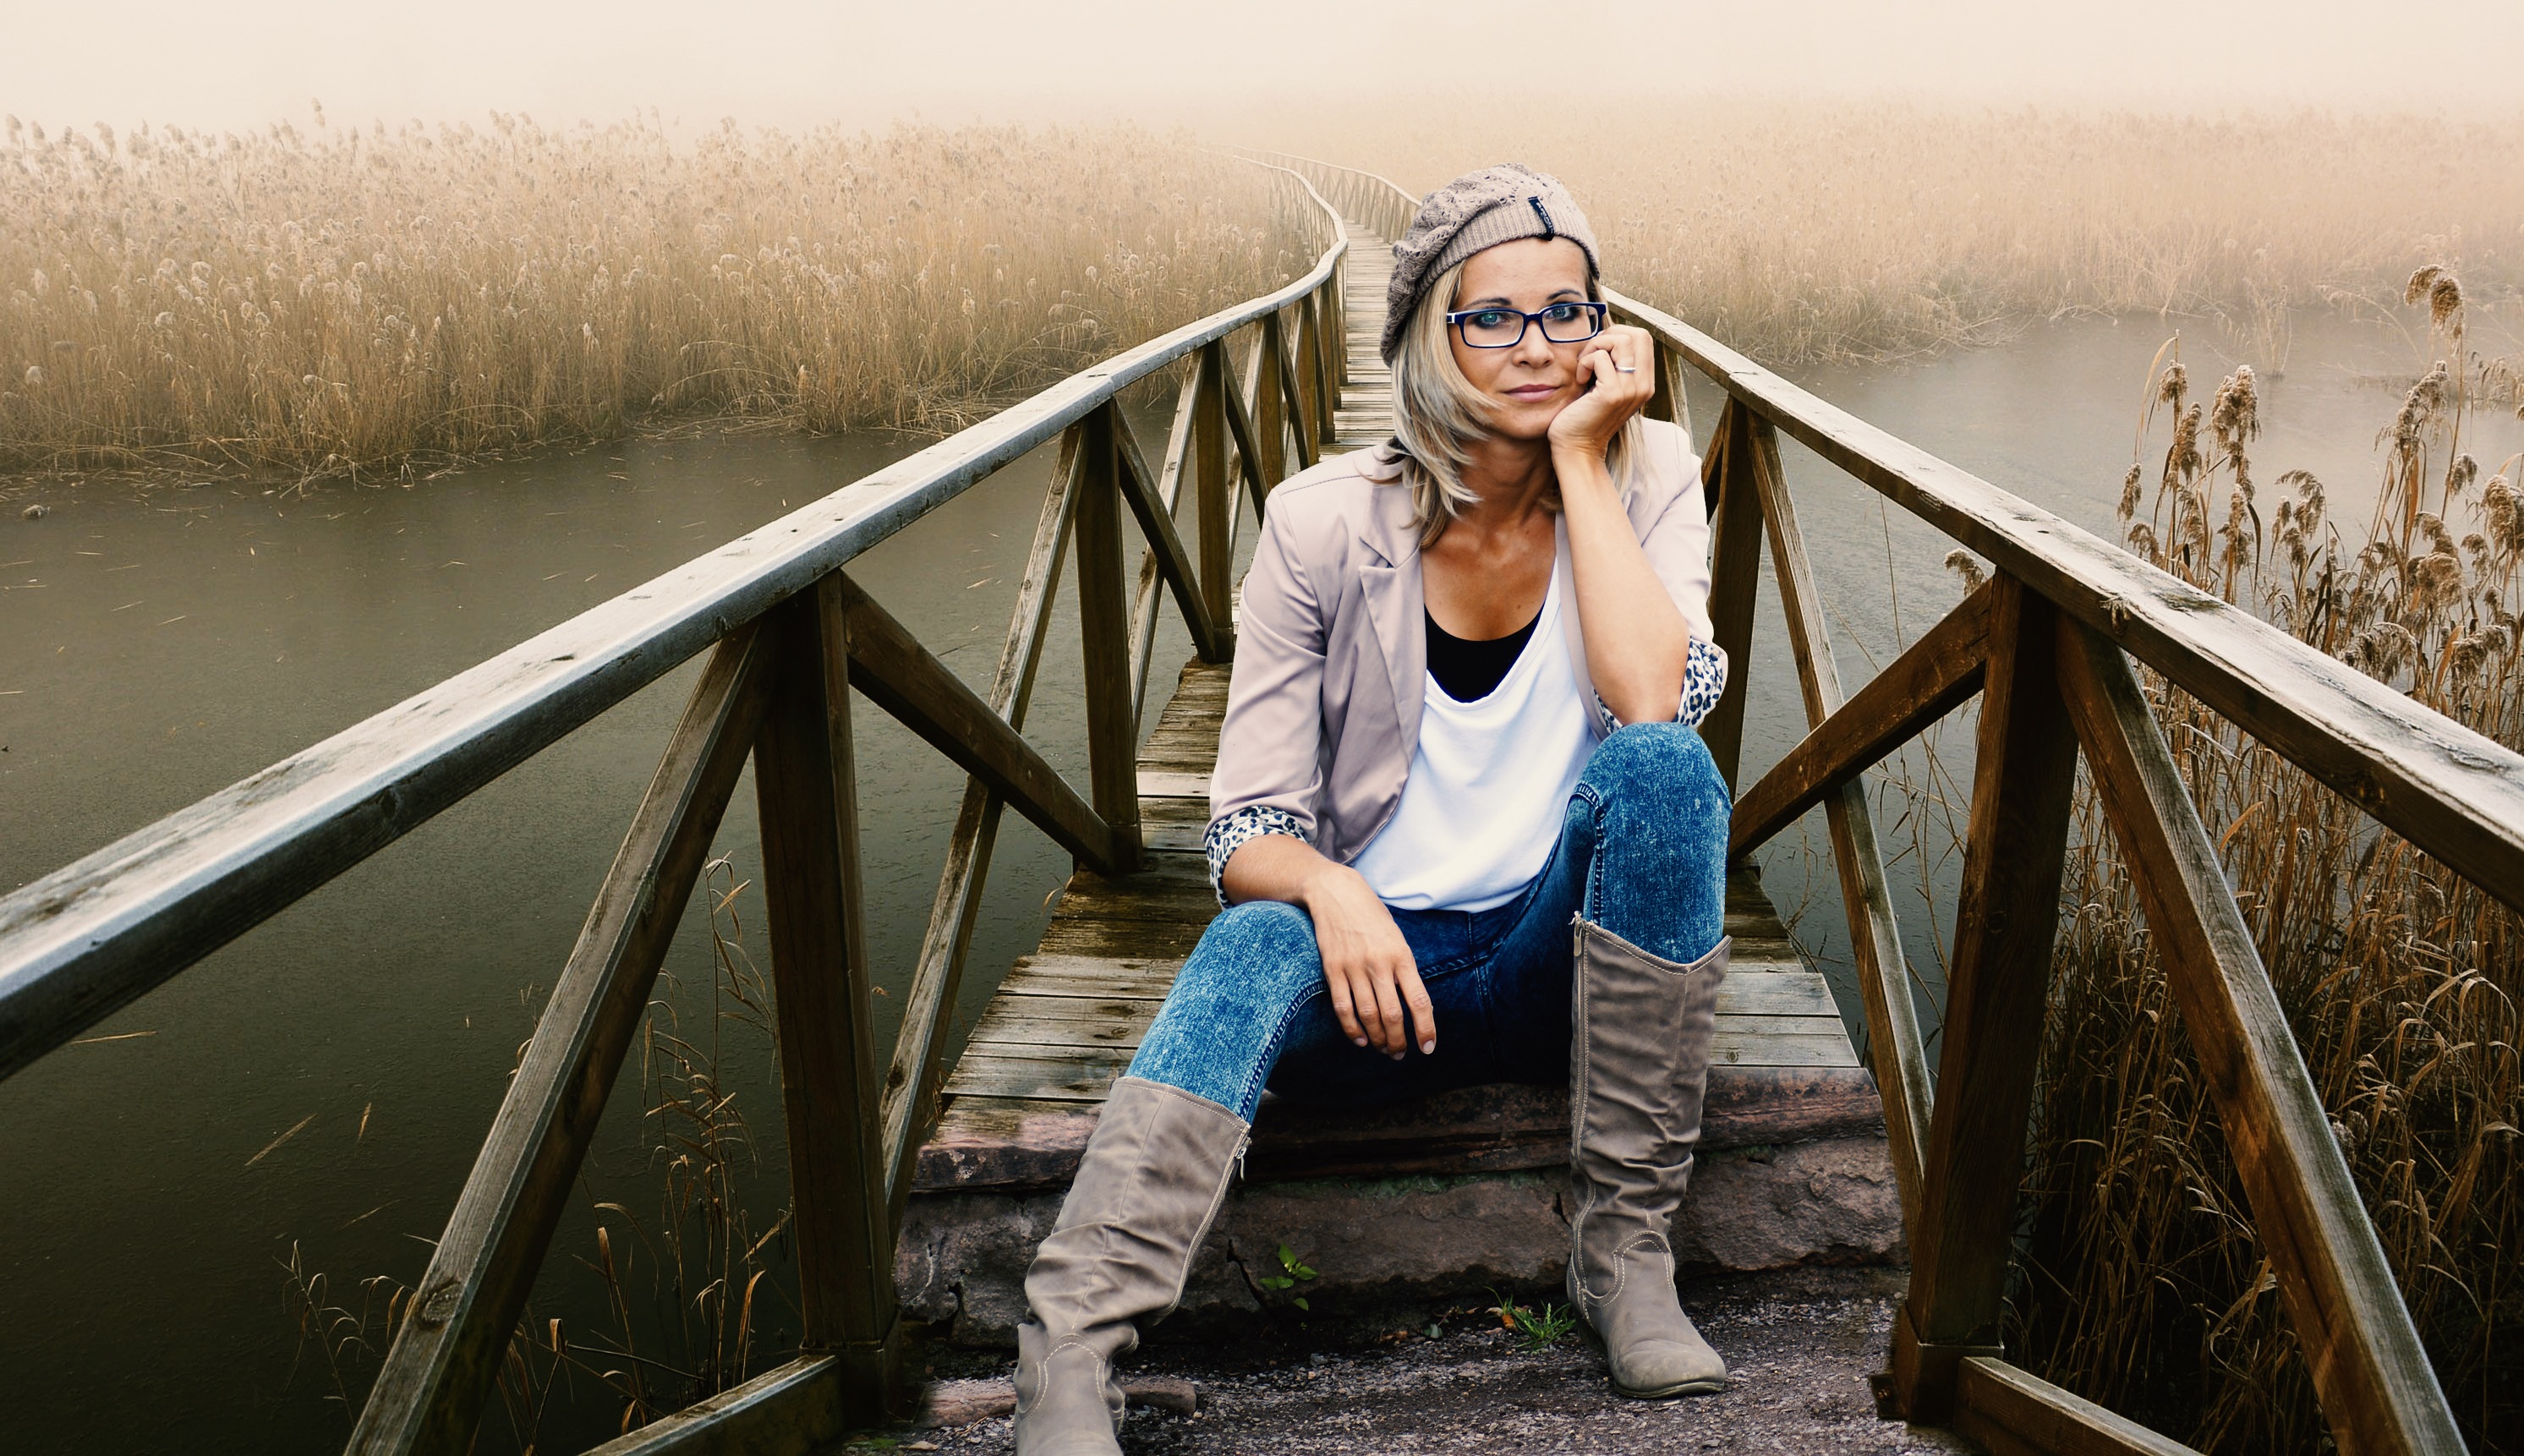
water, winter, people, wood, girl, woman, bridge, photography, river, model, spring, season, glasses, photograph, beauty, image, photo shoot, portrait photography